Dead Like Me

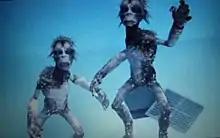
Gravelings underwater

Gravelings are mischievous gremlin-like creatures that cause the accidents and mishaps (in the form of Rube Goldberg machine scenarios) that kill people. The living generally cannot see them, though in the episode "Reaper Madness", a person with schizophrenia was able to, although Rube refused to believe that was possible. Reapers can see and interact with them to some extent: Daisy once shushed a graveling; Rube yelled, "Get outta here!" once when seeing gravelings desecrating a cemetery statue; and George once chased several angry gravelings around her apartment. Although gravelings seem to be self-aware and recognize the reapers, they do not communicate verbally with them, and talk to each other in a hushed and unintelligible babble; other times they growl or hiss.